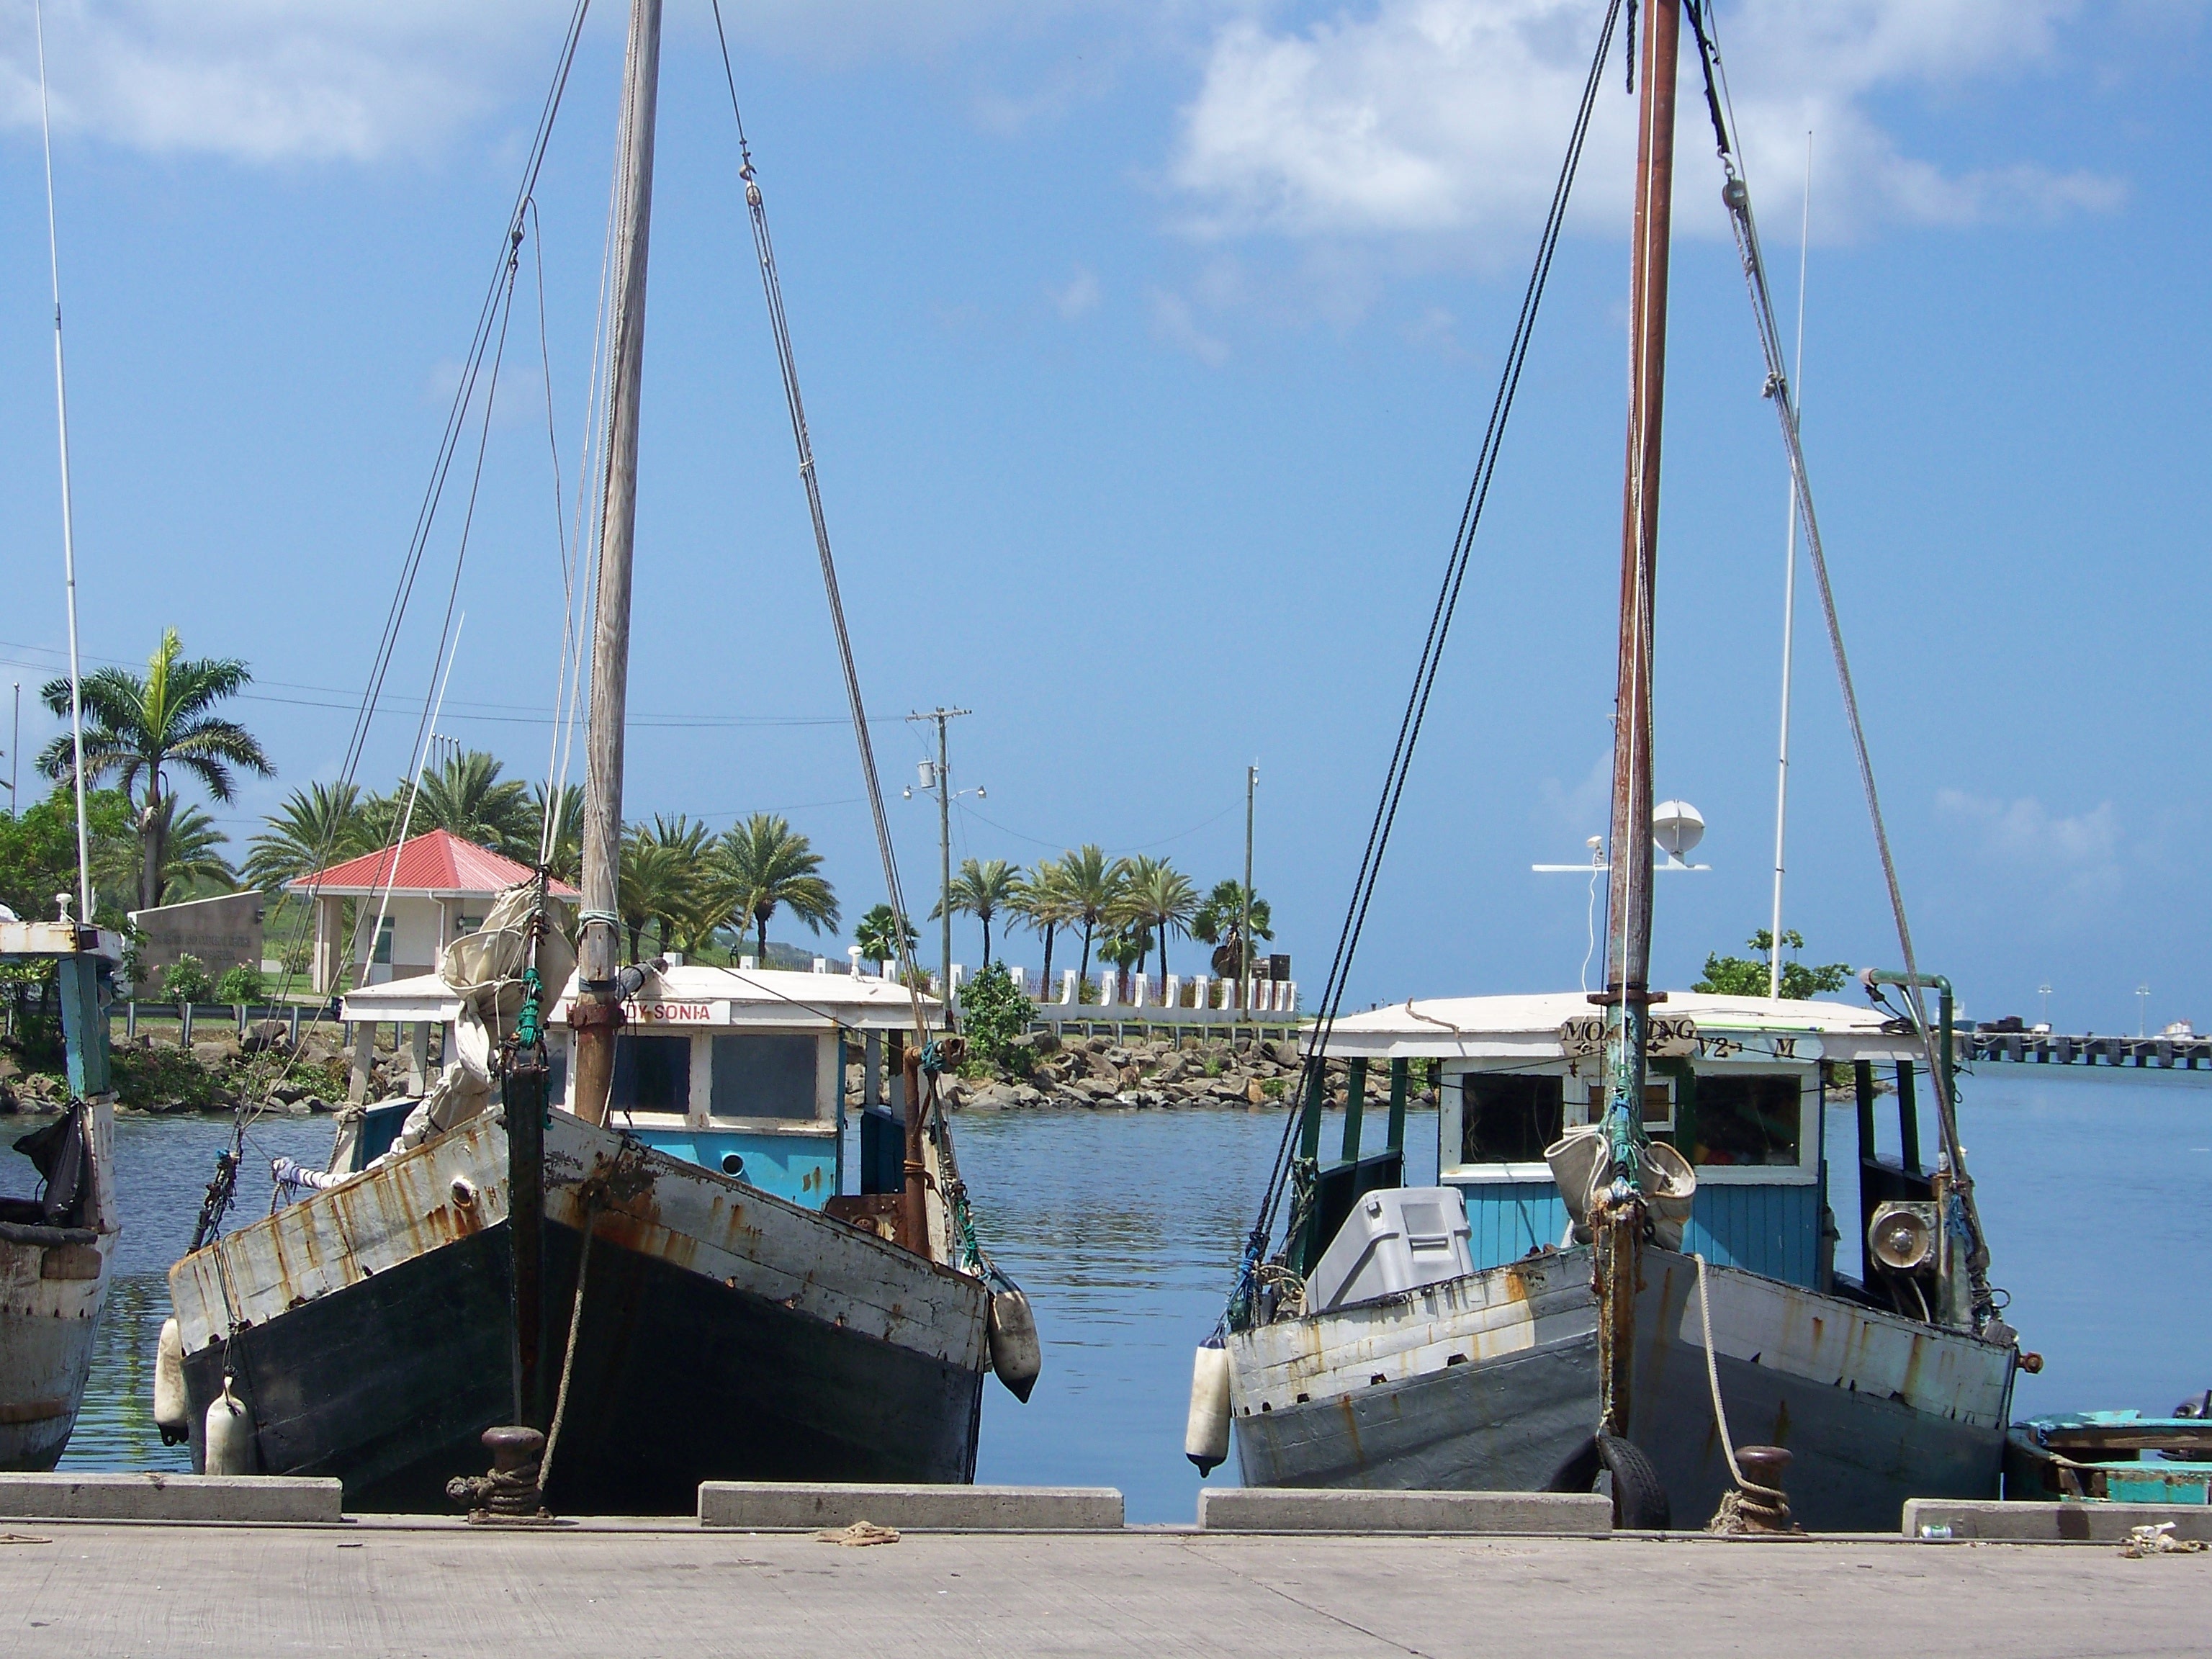
sea, water, nature, ocean, dock, sky, sun, boat, ship, vacation, travel, vehicle, tropical, fishing, mast, yacht, bay, harbor, marina, port, sailboat, fishing boat, docks, clouds, boats, caribbean, sundown, watercraft, palm trees, peer, antigua, fishing vessel, west indies